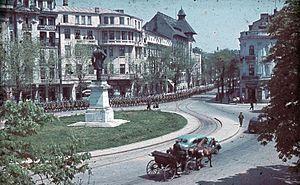
Olivia Manning est une femme de lettres britannique, connue principalement pour une série de romans où la thématique du voyage et de l’odyssée occupe une large place. Son expérience personnelle à l’étranger lui fournit la matière de ses écrits, qui démontrent toutefois de réelles qualités d’imagination. La critique lui reconnaît également un talent pour la description de lieux et une appréciation fine de la culture et de l’histoire des communautés qu’elle évoque.
L'histoire de Bucarest va des premières traces d'occupation humaine sur le territoire de la ville jusqu'à la période moderne. Après avoir été capitale de la Valachie à partir de 1655, la ville est depuis 1859 capitale de la Roumanie. Son aspect général est éclectique : des séismes, incendies et invasions à répétition ont plusieurs fois détruit la ville, des plans d'ensemble ont parfois été élaborés et plusieurs ont été commencés au XVIᵉ siècle sous le règne du voïvode Mircea V Ciobanul, au XIXᵉ siècle, dans la période de l'entre-deux guerres et sous le régime communiste, mais en raison des vicissitudes historiques aucun n'a été mené à son terme, et les architectes ne tiennent en général compte que de leurs propres idées ou commandes, pas du paysage urbain ni des styles ou des monuments présents alentour.